Printing

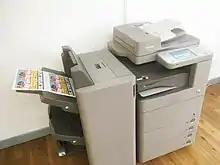
Digital printers can now not just print leaflets and documents, but also scan, fax, copy and make booklets plus more.

Letterpress printing is a technique of relief printing. A worker composes and locks movable type into the bed of a press, inks it, and presses paper against it to transfer the ink from the type which creates an impression on the paper.